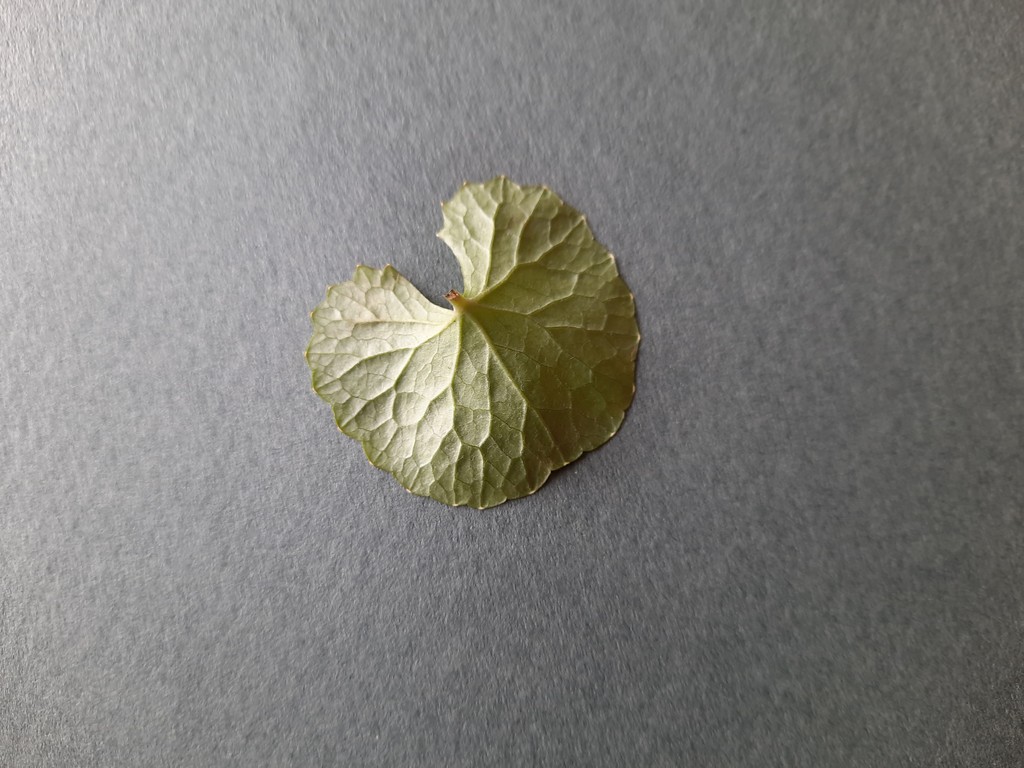
Label: Healthy